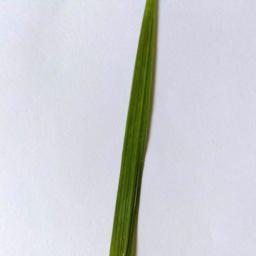
Label: Rice___Healthy